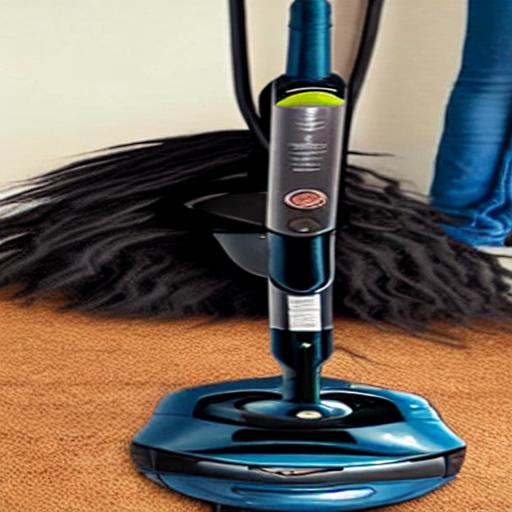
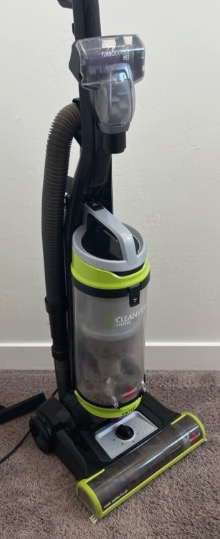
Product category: items_vacuum
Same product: no